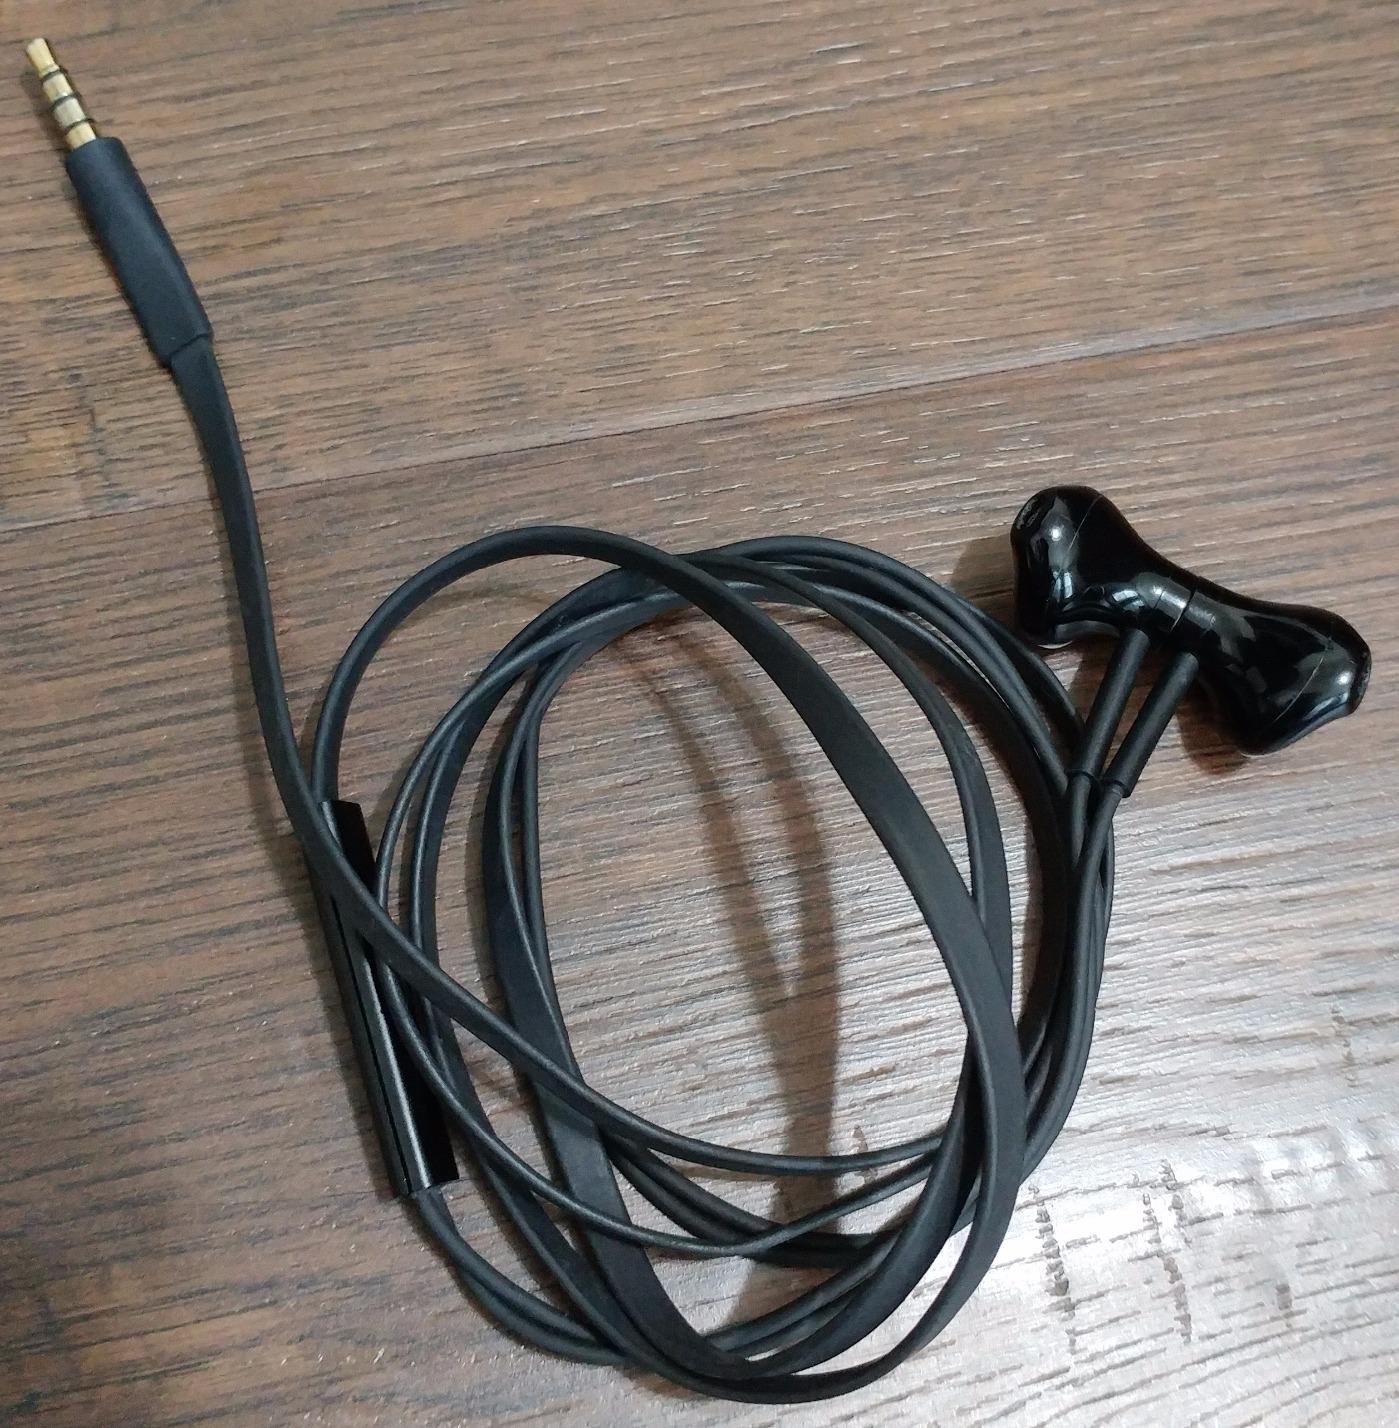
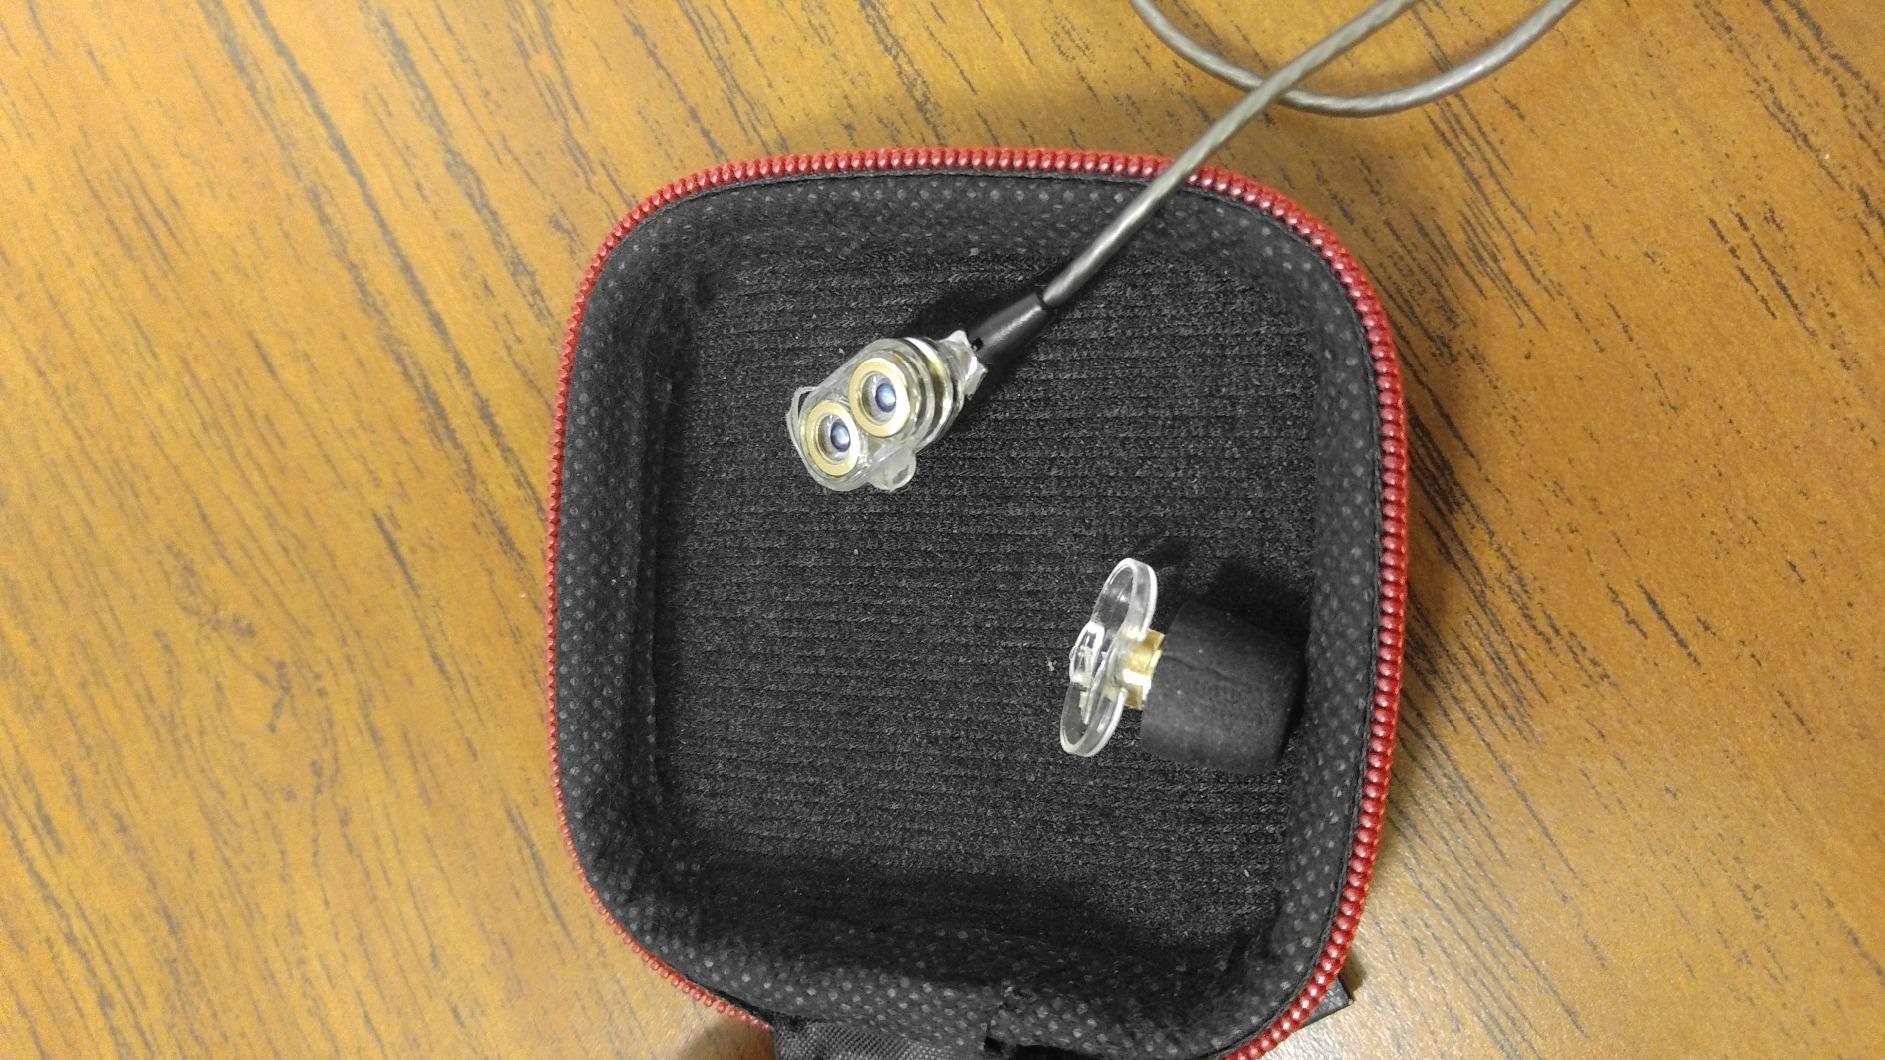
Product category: headphones
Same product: no